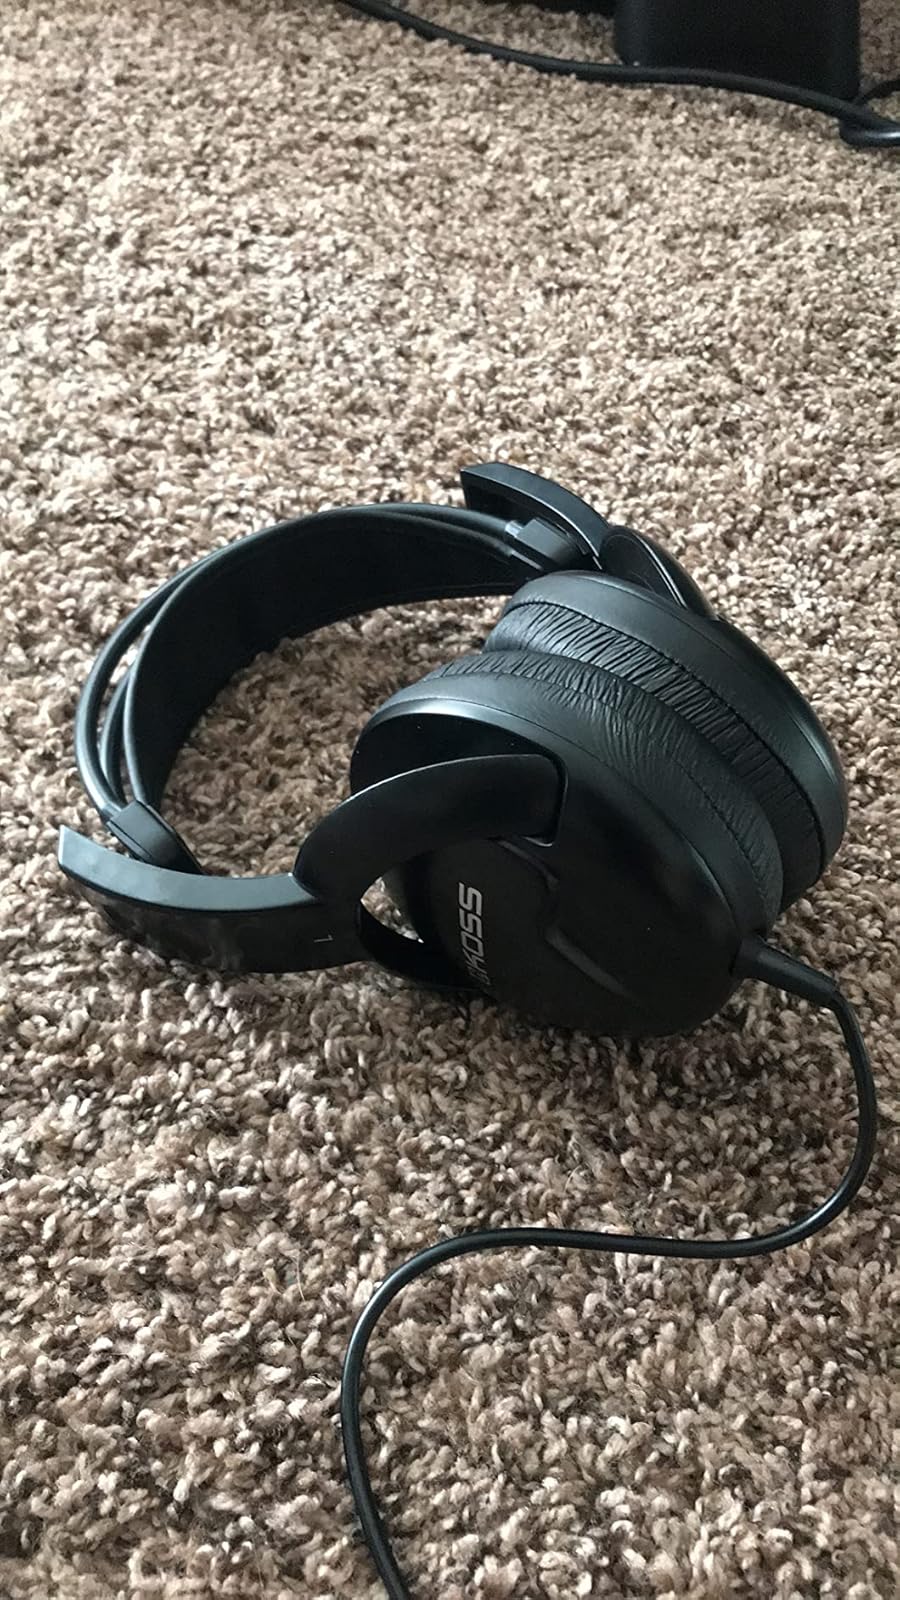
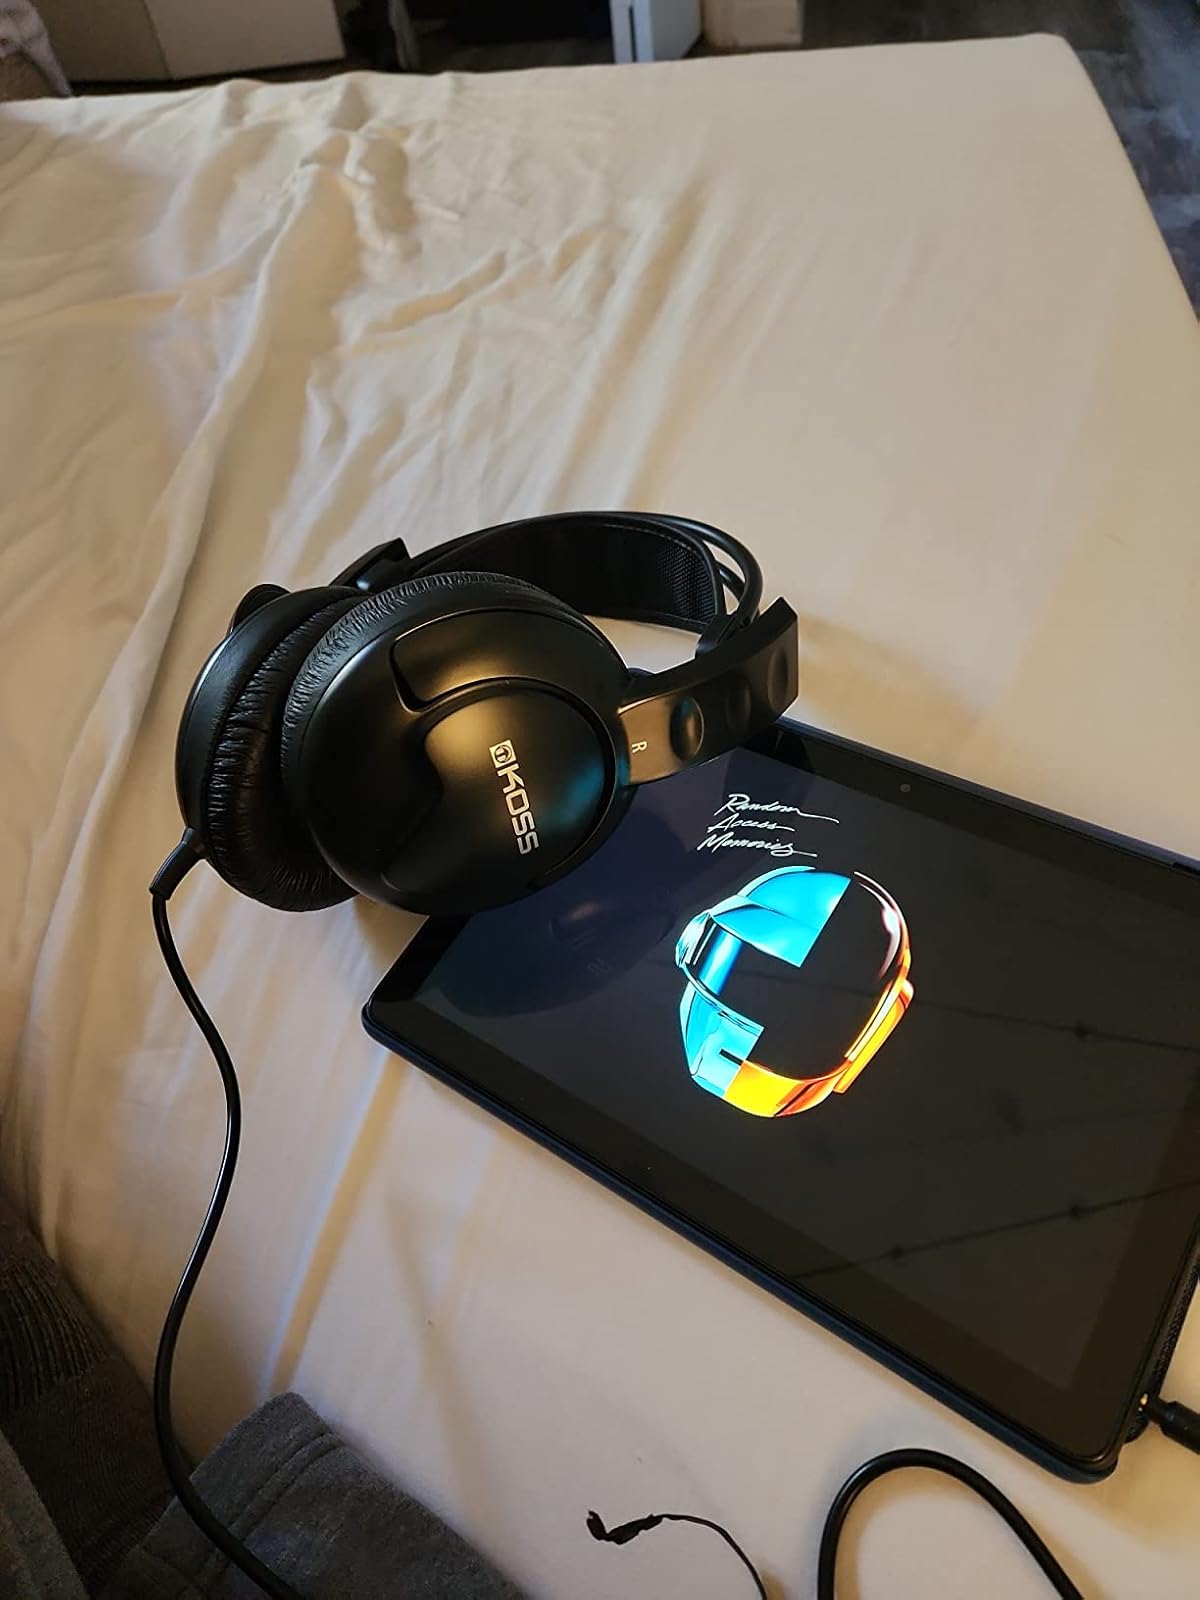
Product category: headphones
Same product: yes